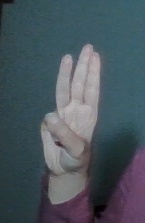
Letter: thaa